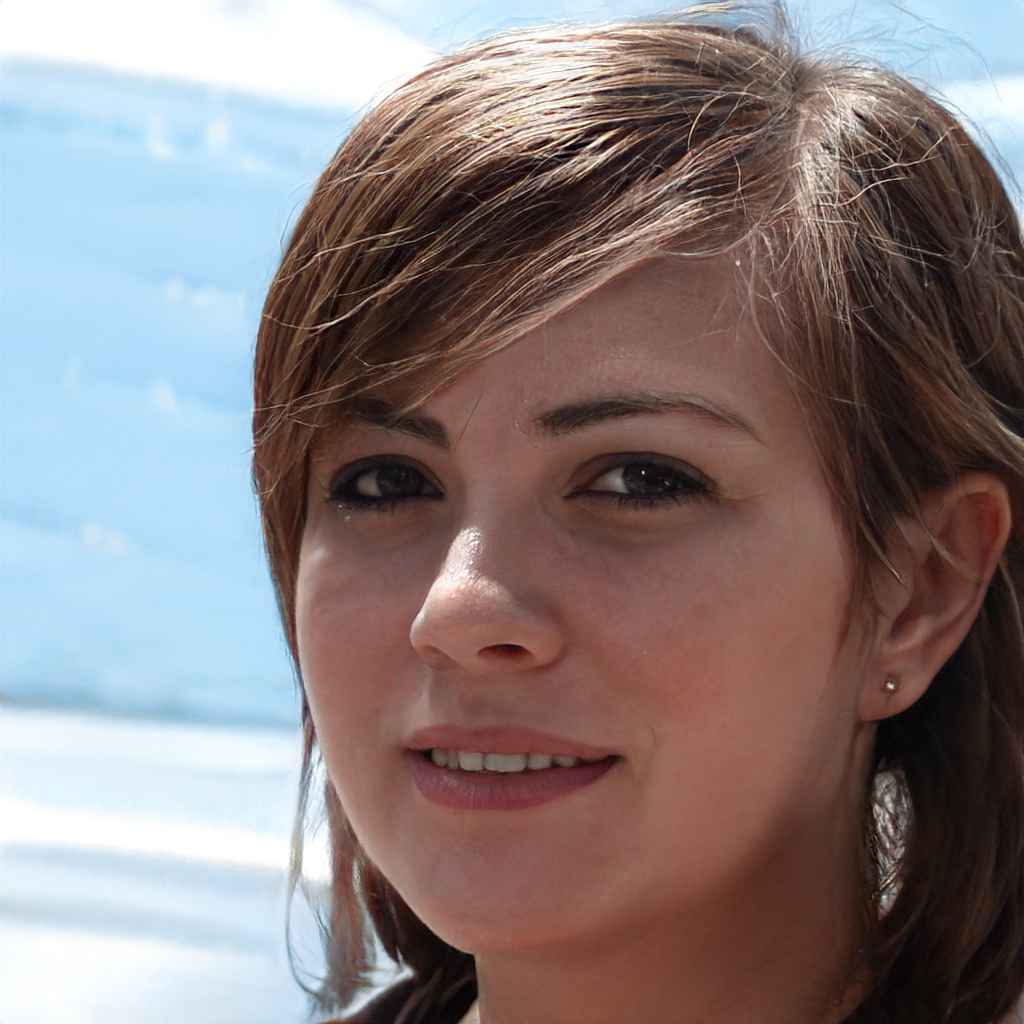
Gender: Female